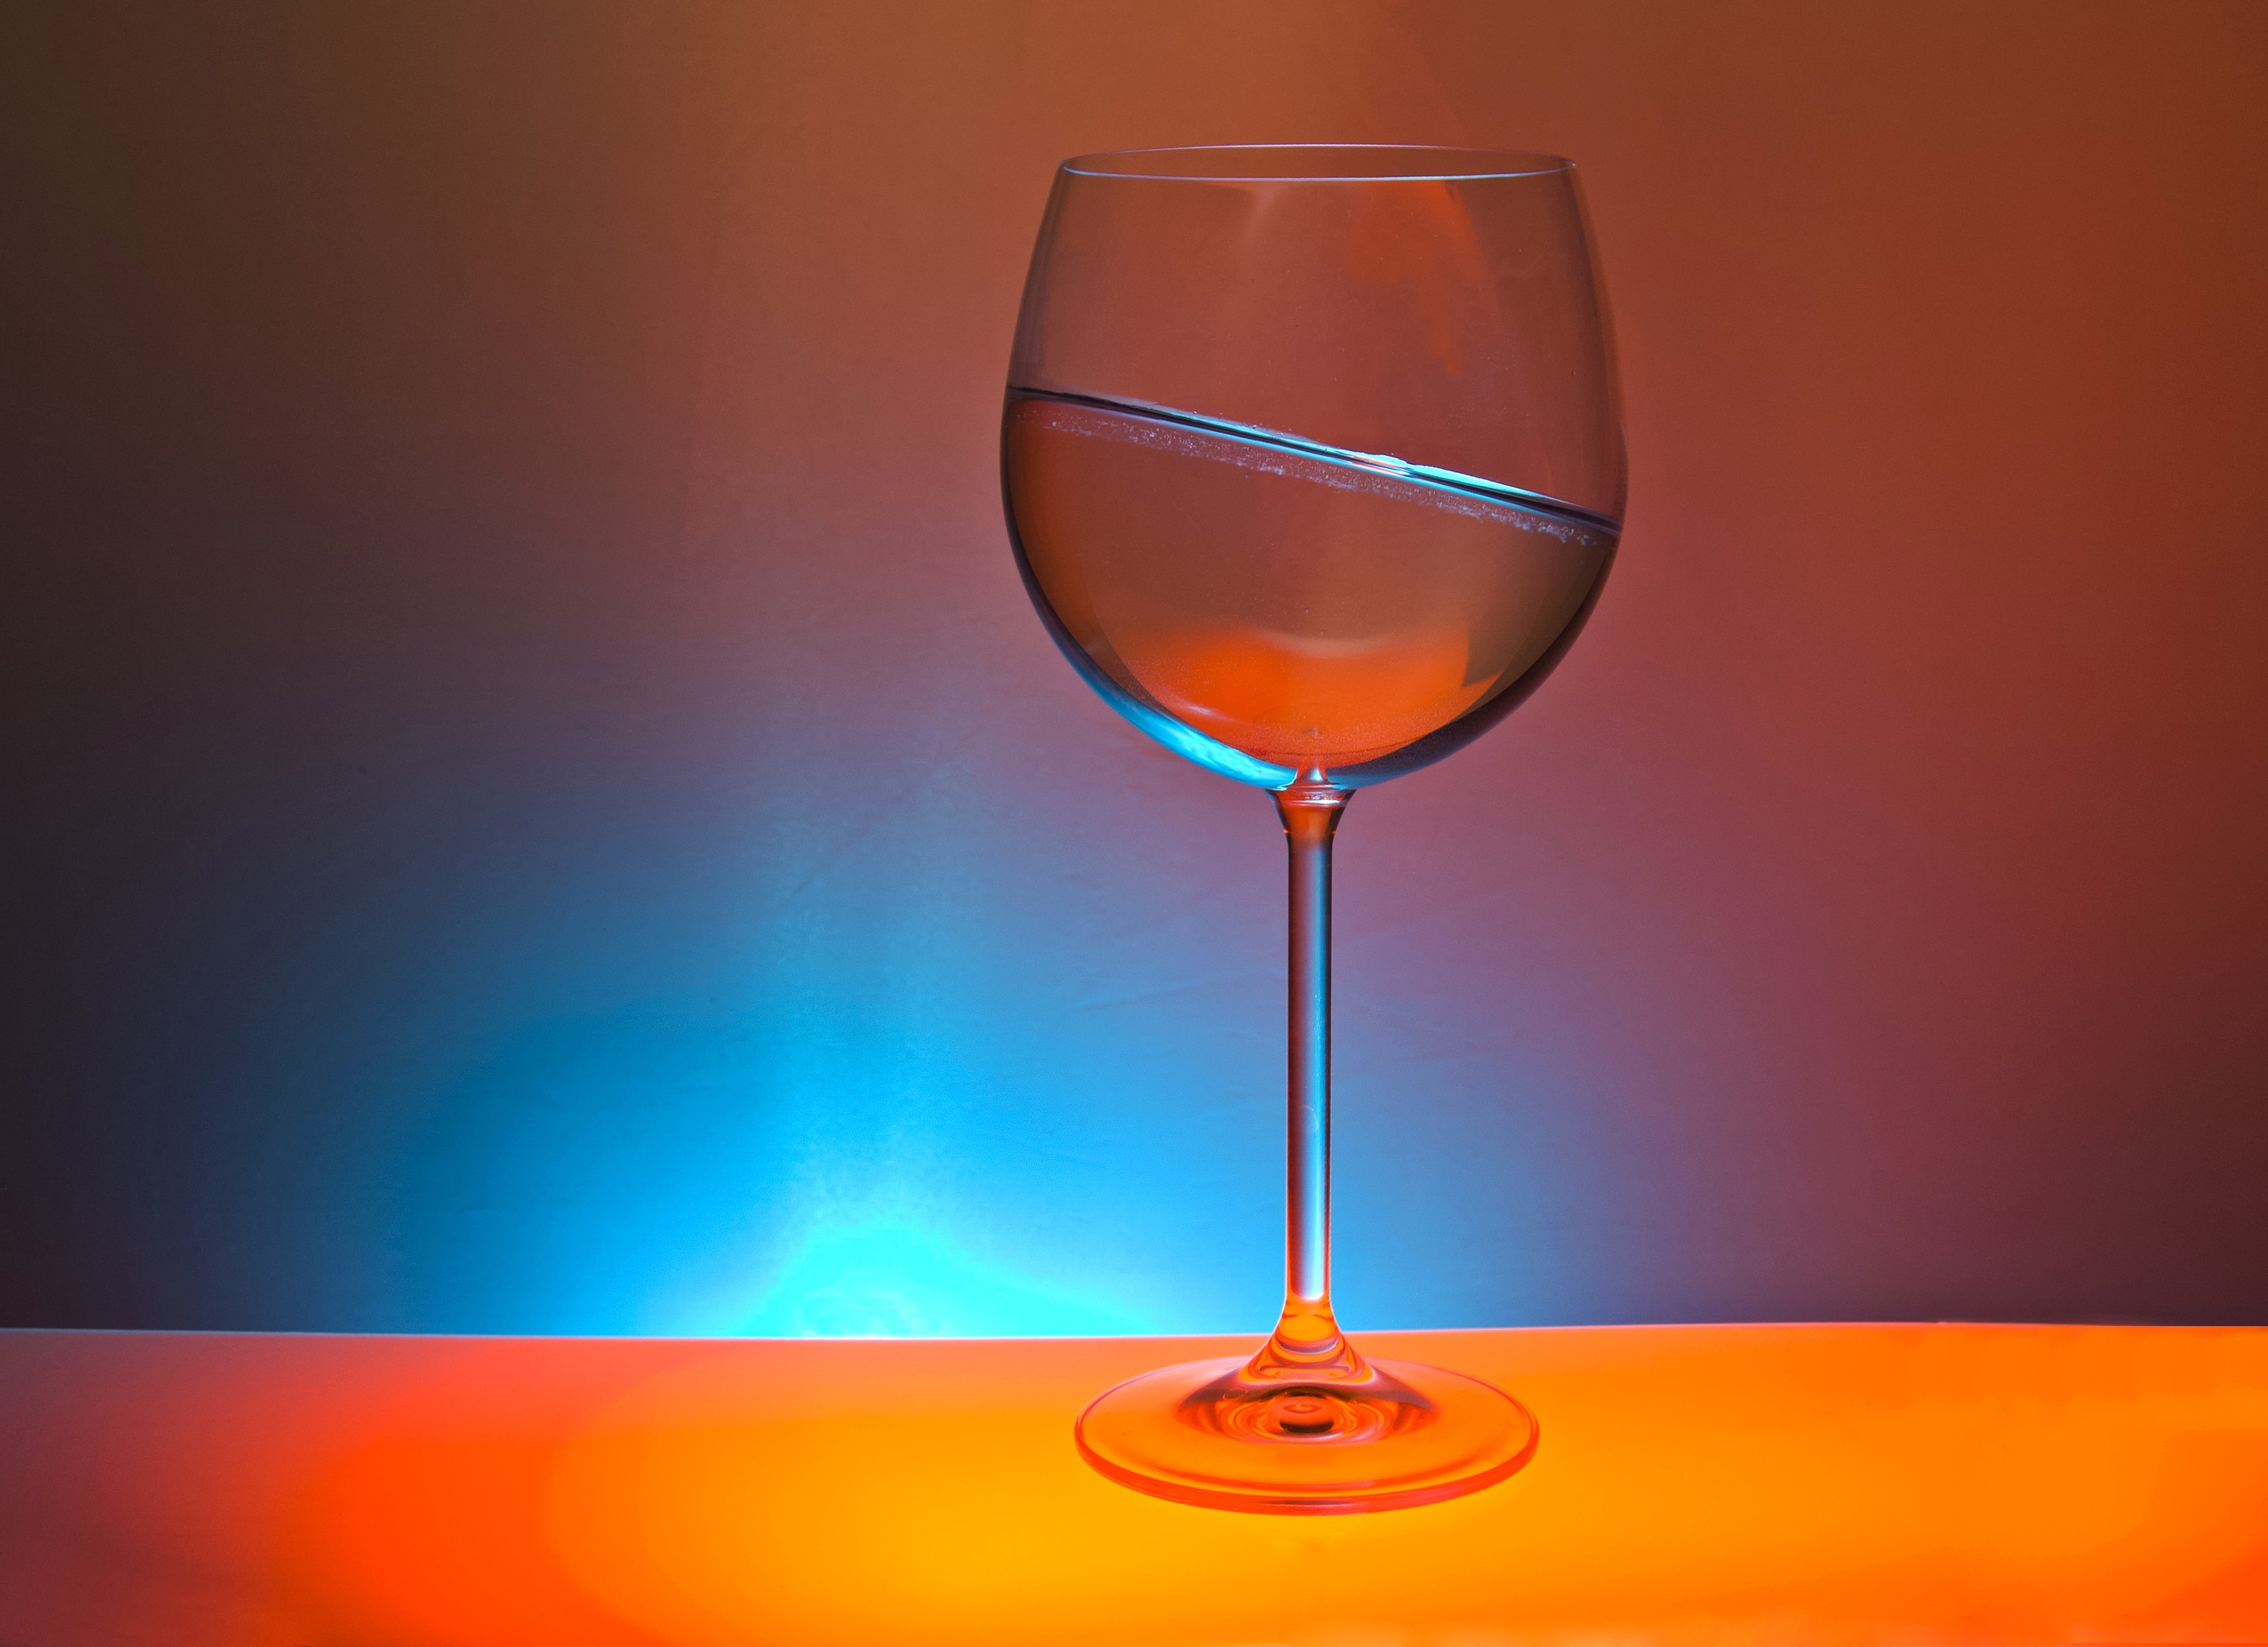
table, light, wine, glass, orange, drink, colorful, yellow, material, wine glass, glasses, thirst, mood, pleasure, oblique, drinkers, stemware, alcoholic beverage, drinking glass, beer glass, askew, water glass, distilled beverage, drinkware